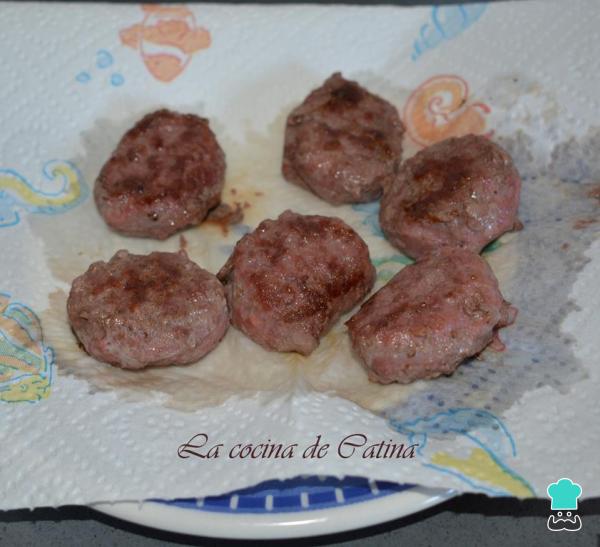
Precalentamos el horno a 200 grados. Ponemos una sartén con aceite a calentar y hacemos las hamburguesas 2 minutos por cada lado, las sacamos y reservamos sobre papel de cocina para que suelten el exceso de grasa.